Minnesota State University, Mankato

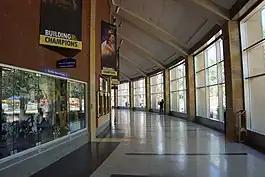
Constructed in 2000, the Taylor Center is home to Bresnan Arena.

Minnesota State's main campus contains 30 buildings spread over 303 acres. The campus includes housing, academic buildings, a main library, a music library, two astronomy observatories, experimental research stations for alternative and renewable energy, a recreation center, an athletics complex, a student center, an administration center, and over 50 acres of athletics fields, including Blakeslee Stadium. The Minnesota State Mavericks men's and women's hockey teams also use and have administrative space at the Mayo Clinic Health System Event Center and the All Seasons Arena off campus.